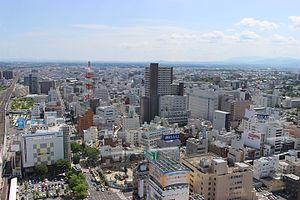
La région de Tōhoku est une des régions du Japon. Tōhoku signifie nord-est en japonais ; cette région couvre en effet le nord-est de l'île de Honshū, l'île principale du Japon. Cette région est parfois également nommée Michinoku.